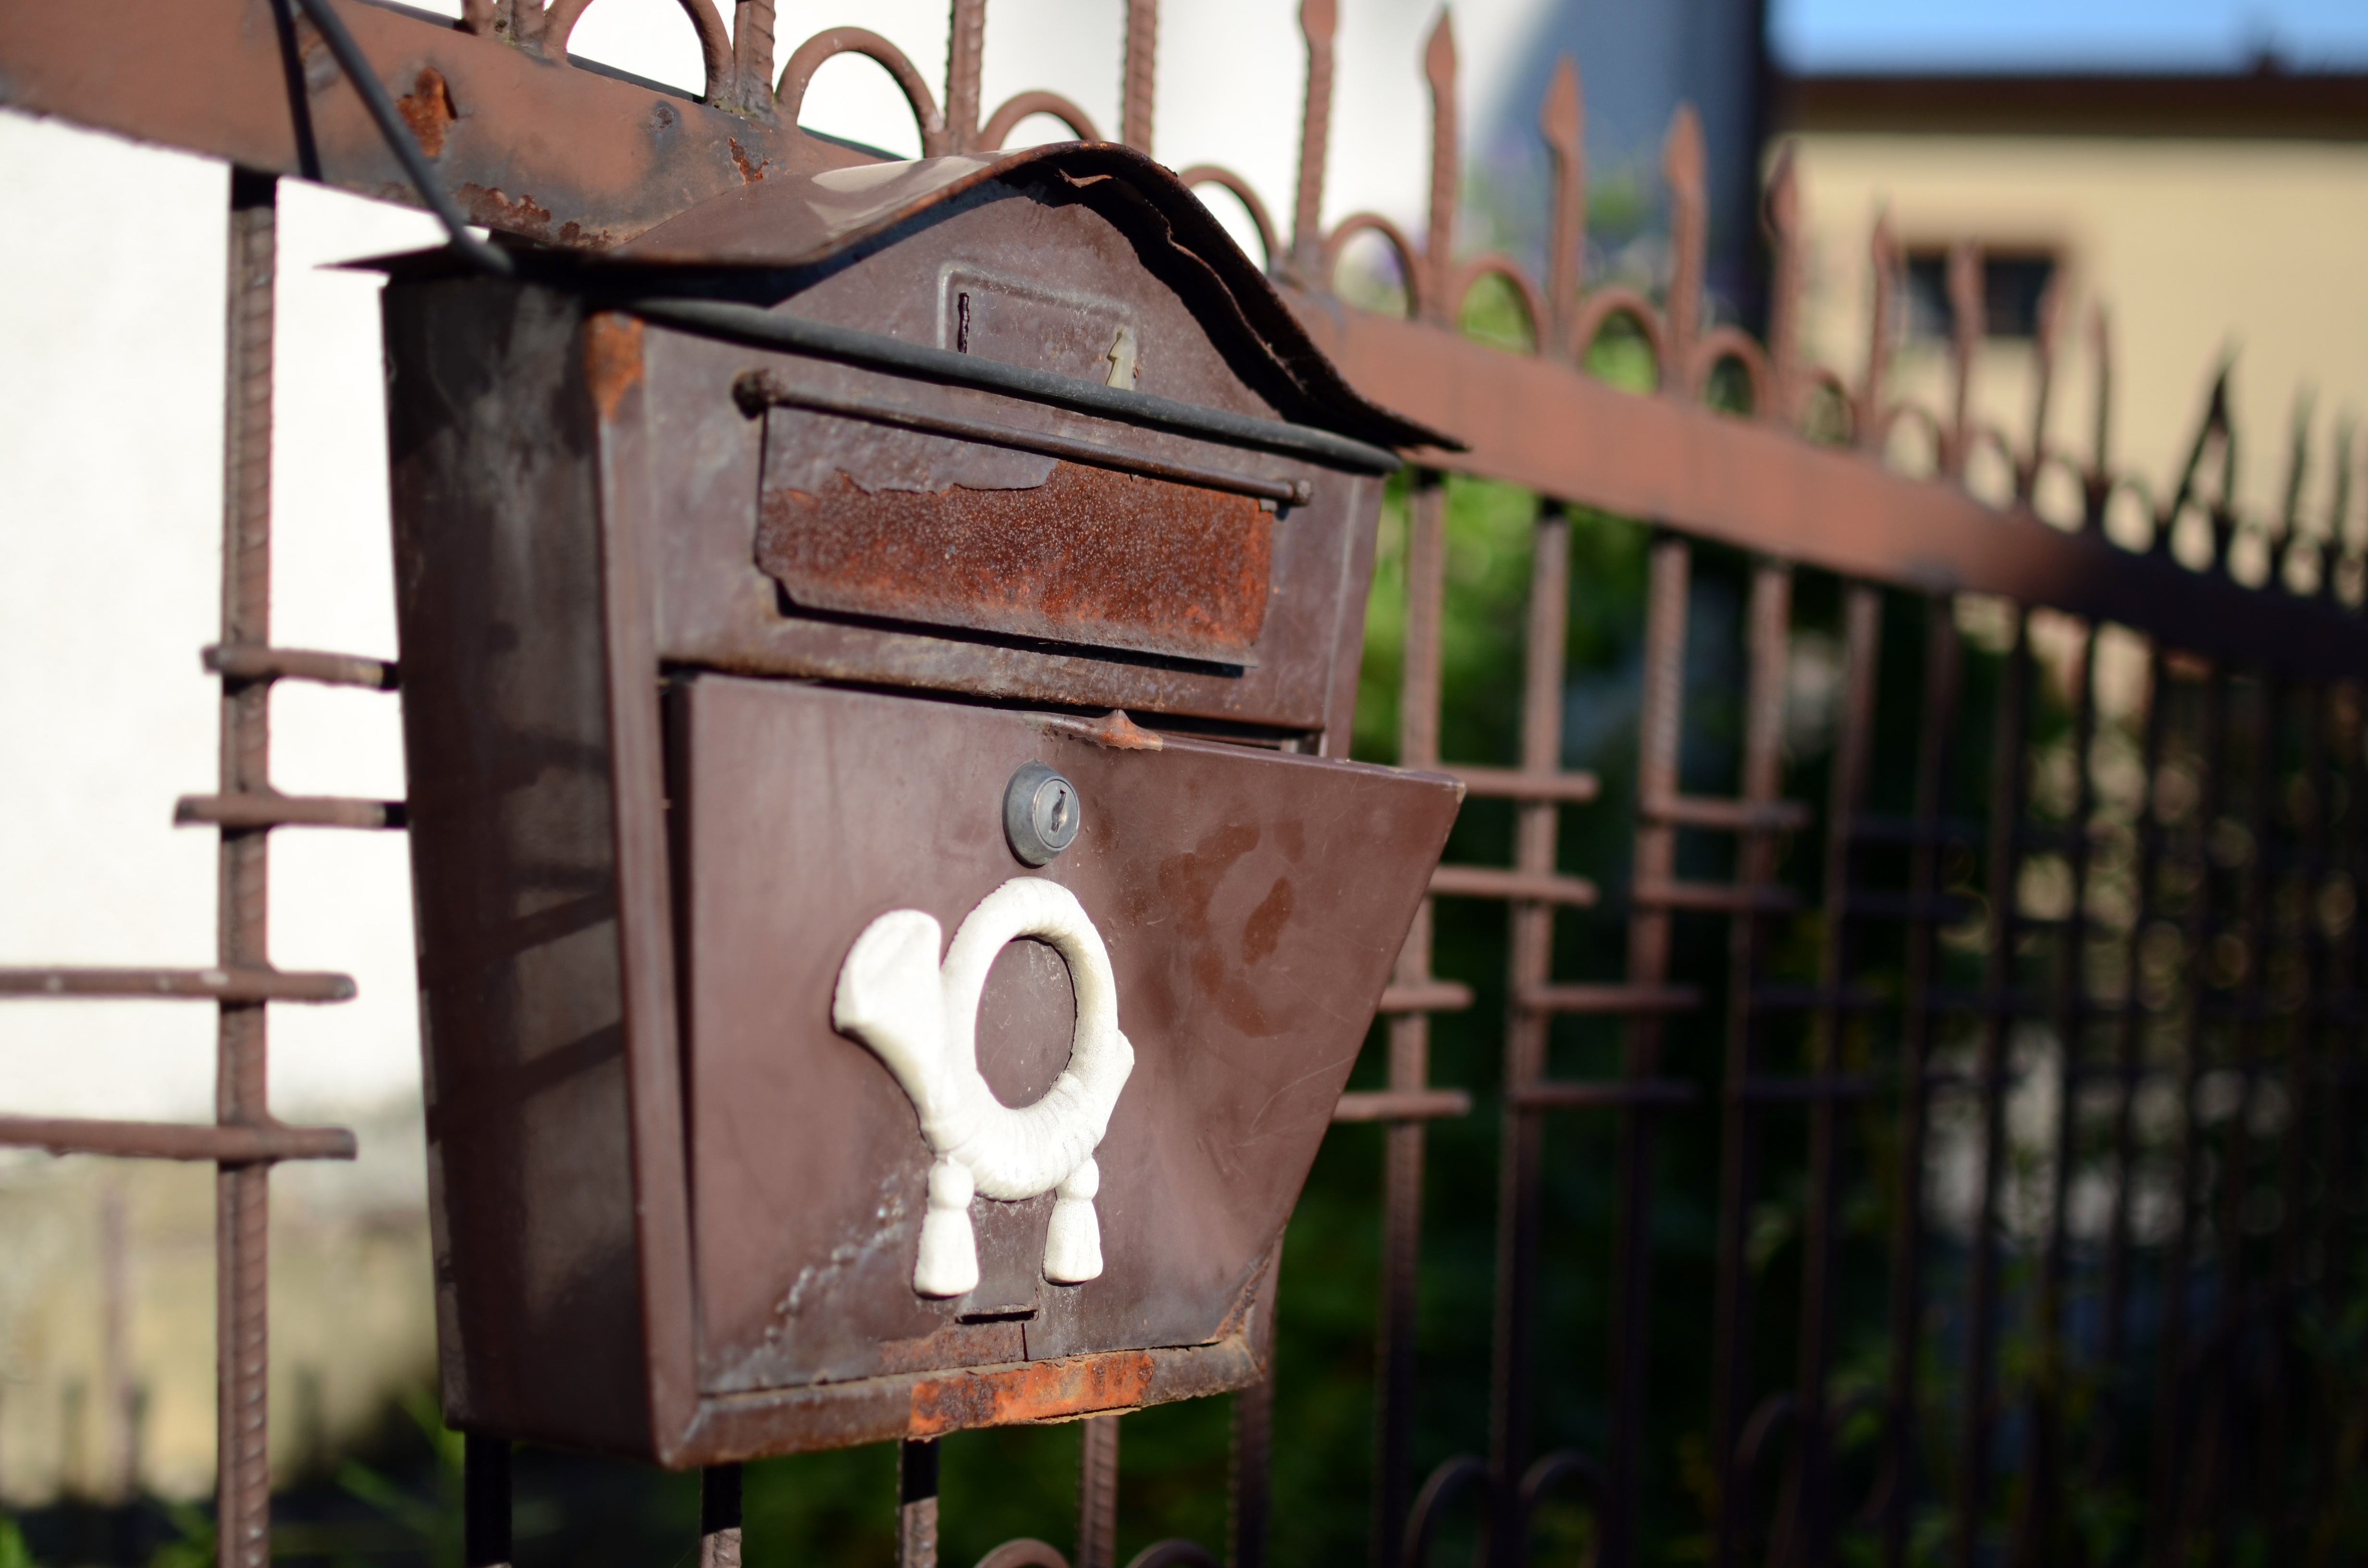
fence, post, wood, old, metal, lighting, mailbox, poland, blacksmithing, letter boxes, post horn